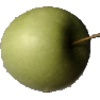
Label: Apple Granny Smith 1